Tatjana Kästel

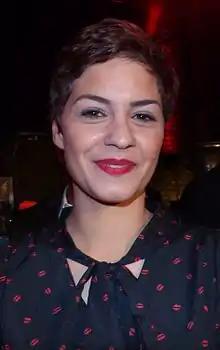
Tatjana Kästel in 2013

Tatjana Kästel (born 20 March 1982 in Karlsruhe) is a German actress who currently plays Rebecca von Lahnstein on the hit German show "Verbotene Liebe" "(Forbidden Love)".